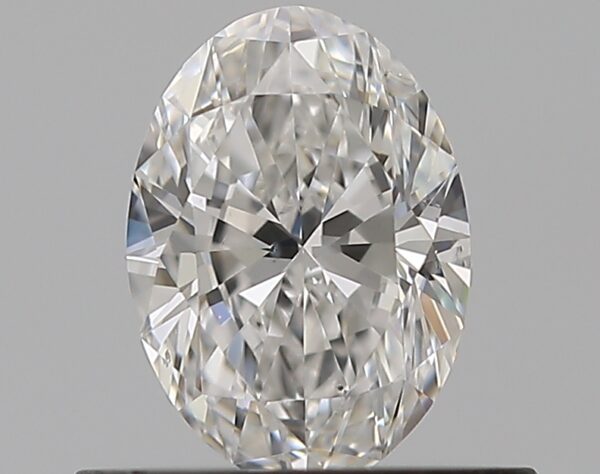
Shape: oval
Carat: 0.5
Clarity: VS2
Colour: E
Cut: EX
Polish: EX
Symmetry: VG
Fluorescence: N
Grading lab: GIA
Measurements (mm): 6.22 x 4.42 x 2.72